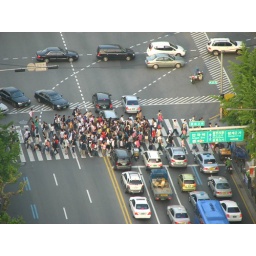
You have to wait a long time to cross the road in Korea. Despite this, it is a popular pastime.